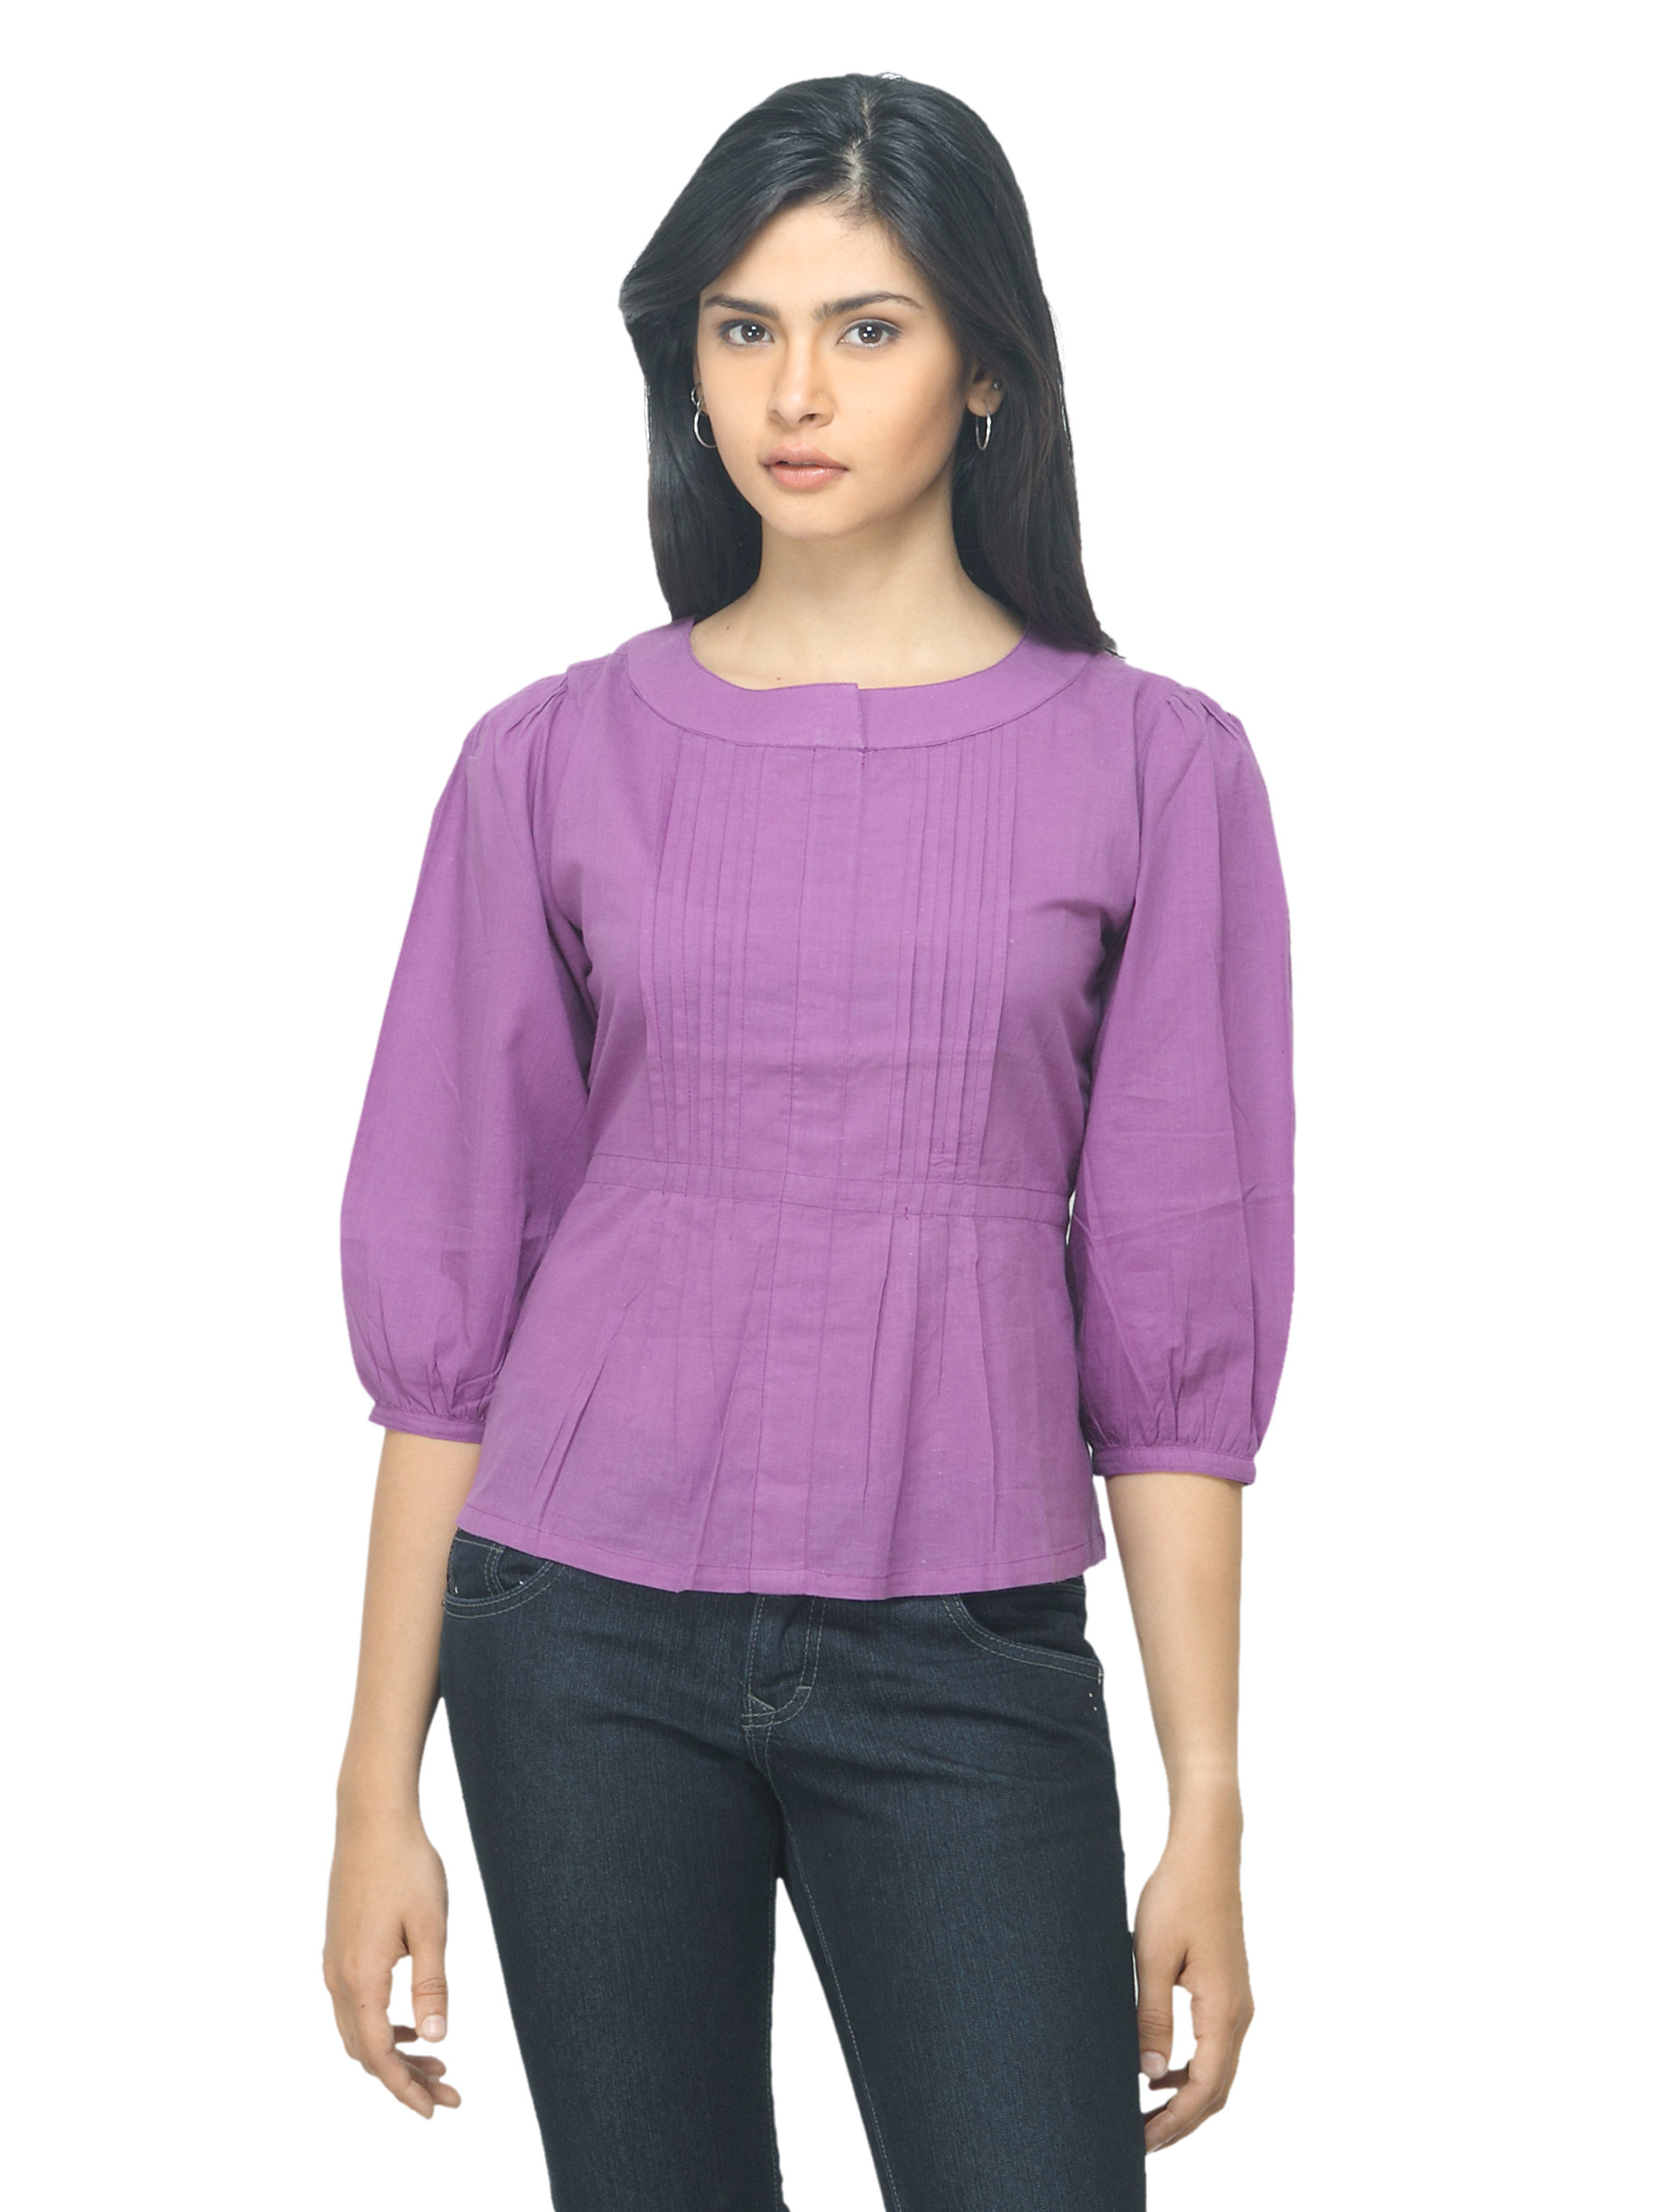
Fabindia Women Purple Cambric Top
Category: Apparel / Topwear / Tops
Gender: Women
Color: Purple
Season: Summer 2012
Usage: Ethnic